Harriet Hammond

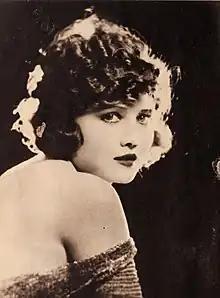
Hammond,

Harriet Hammond (October 20, 1899 – September 23, 1991) was an American actress of the silent era. She appeared in more than 40 films between 1918 and 1930.